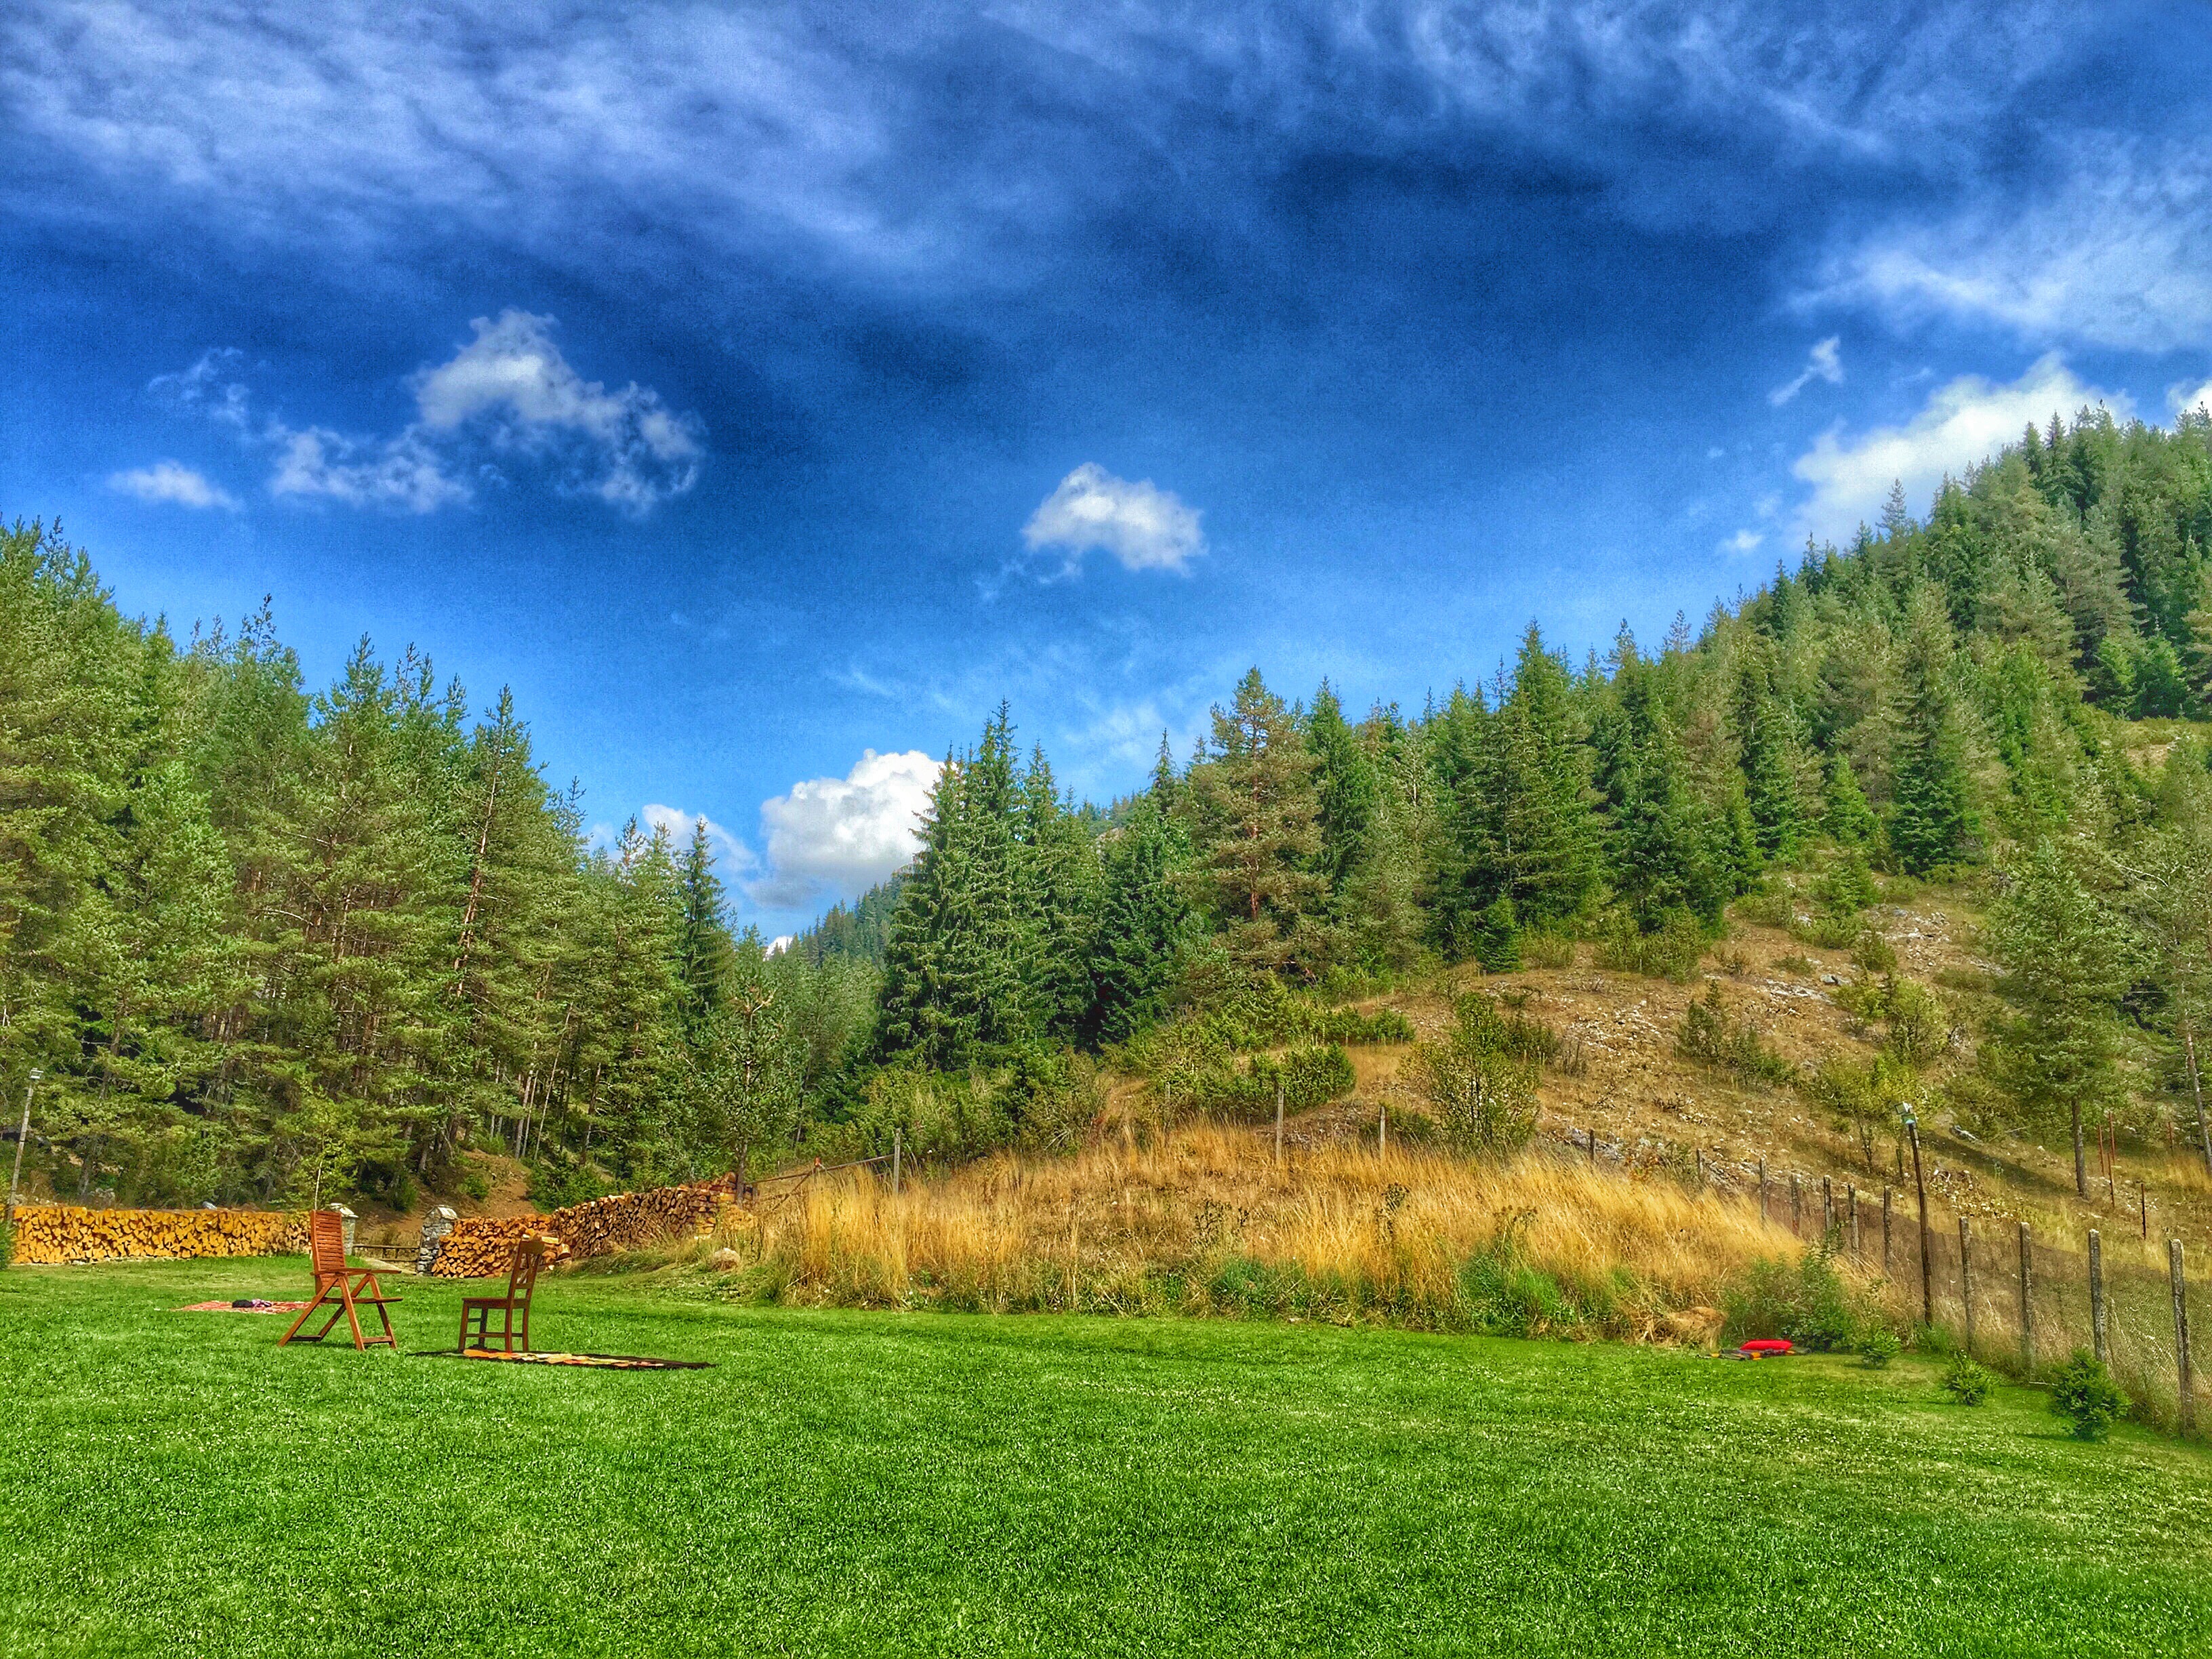
landscape, tree, nature, forest, grass, wilderness, mountain, cloud, plant, field, lawn, meadow, prairie, hill, valley, mountain range, green, pasture, autumn, ridge, grassland, plateau, woodland, habitat, ecosystem, rural area, biome, natural environment, geographical feature, mountainous landforms, temperate coniferous forest